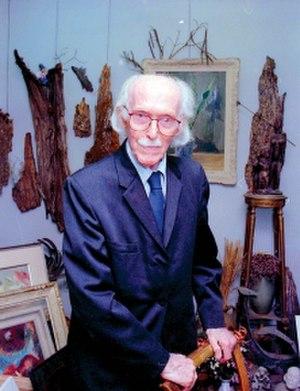
Louis Muhlstock est un peintre québécois né le 23 avril 1904 et décédé le 26 août 2001. Il est né à Narajow en Galicie et a émigré à Montréal en 1911.